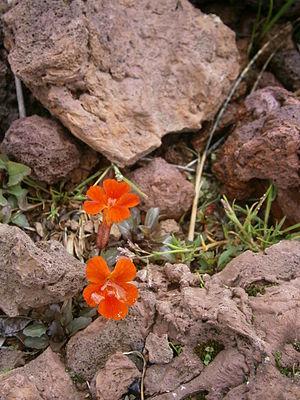
Le genre Mimulus francisé en mimule comprend environ 150 espèces de plantes à fleurs de la famille des phrymacées. En Amérique du Nord, elles sont souvent appelées monkey-flowers littéralement « fleur-musc »). Le genre était traditionnellement placé dans la famille des scrofulariacées. Cependant, le retrait des Mimulus de cette famille a été appuyé par des études de l'ADN des chloroplastes publiées dans le milieu des années 1990. Plusieurs études portant sur l'ADN recombinant suggèrent que les genres Phryma, Berendtiella, Hemichaena, Leucocarpus, Microcarpeae, Peplidium, Glossostigma et Elacholoma sont tous dérivés des Mimulus et devraient être réarrangés.